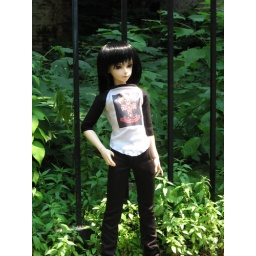
New pants by Milk + Honey, shirt by Osaka, shoes by Luts.